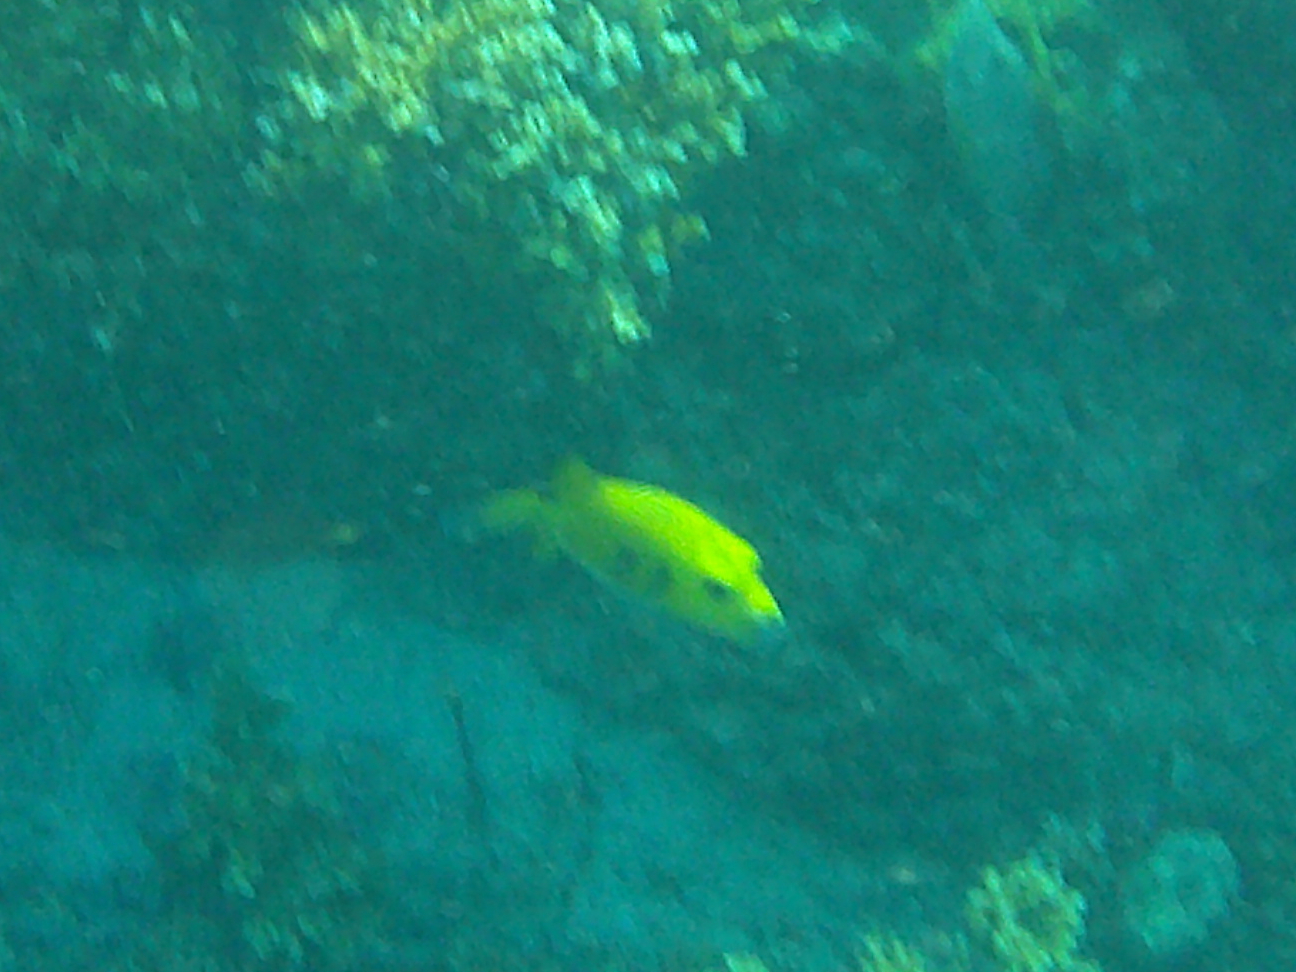
Arothron meleagris (Guineafowl Puffer)